United States Air Forces in Europe – Air Forces Africa

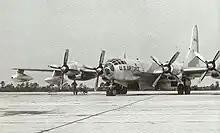
Arrival of SAC KB-50s in Germany, 1946

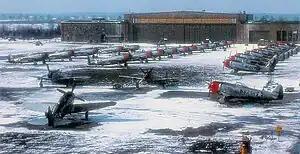
F-47Ds of the 86th Fighter Wing, Neubiberg Air Base, Germany (ca. 1949)

Soviet activity in Eastern Europe unsettled the western allies. President Harry S. Truman decided to take a hard line with Russia, lest the situation evolve into a new war. In Germany, Fürstenfeldbruck Air Base near Munich, Giebelstadt near Würzburg, and Rhein-Main near Frankfurt were rebuilt to accommodate Boeing B-29 Superfortress bombers. Strategic Air Command (SAC) wanted its B-29 fleet as close to the Soviet Union as possible because of their limited range and it was decided to rotate a portion of SAC's B-29 fleet through Europe. In November 1946, six B-29 bombers from SAC's 43d Bombardment Group at Davis-Monthan Air Force Base, Arizona were deployed to RAF Burtonwood, and from there to various bases in Germany as a "training deployment." The B-29s were flown to bases in France, Turkey, Greece and were flown along the borders of Bulgaria and Russia over the Black Sea as part of "show the flag" operations. In May 1947, SAC began additional "training deployments" that stationed a number of B-29s in Germany at Giebelstadt and Fürstenfeldbruck. These B-29 squadrons were constantly rotated back to the United States. being replaced with new squadrons in rotation. SAC also deployed B-29s to the United Kingdom where they were rotated through RAF Marham, RAF Waddington, RAF Scampton and RAF Lakenheath.